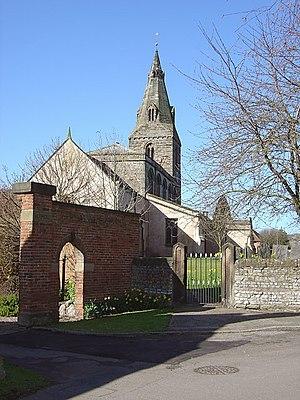
Gotham est un village du Nottinghamshire, en Angleterre, au sud de Nottingham et au nord-est de Kegworth. Gotham a une population d'environ 1 600 habitants. Il fait partie du district de Rushcliffe de Nottingham, et est doté d'un conseil de paroisse. Célèbre grâce à ses ironiquement nommés Wise Men, son nom a également inspiré Gotham City, allégorie de New York servant de localisation aux aventures de Batman.